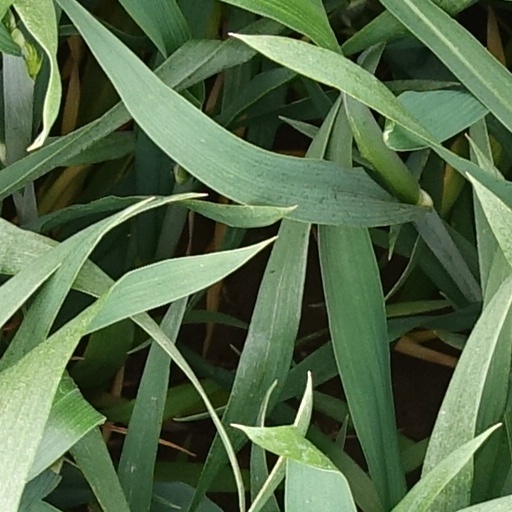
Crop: wheat